Victoires de la musique classique

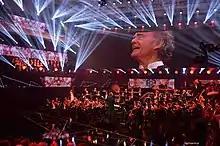
2015 event in the Nouveau Siècle, Lille

The Victoires de la musique classique are an annual French classical music award event founded in 1986. The awards are the classical equivalent of the popular music awards Victoires de la Musique and the Victoires du Jazz. Most of the awards are for actual performers, orchestras, composers, etc. as opposed to the Diapason d'Or given to recordings, though there is an "Enregistrement français de musique classique de l'année".